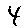
Label: 4